Aviva Kempner

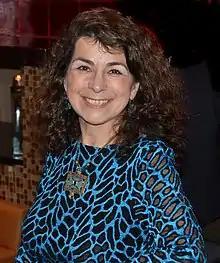
kempner in 2011

Aviva Kempner (born December 23, 1946) is a German-born American filmmaker. Her documentaries investigate non-stereotypical images of Jews in history and focus on the untold stories of Jewish people. She is most well known for "The Life and Times of Hank Greenberg".